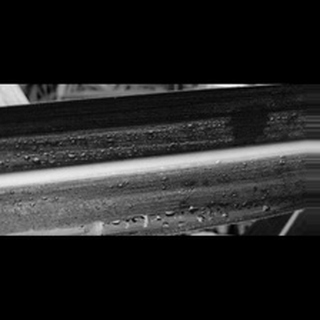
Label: healthy_sugarcane